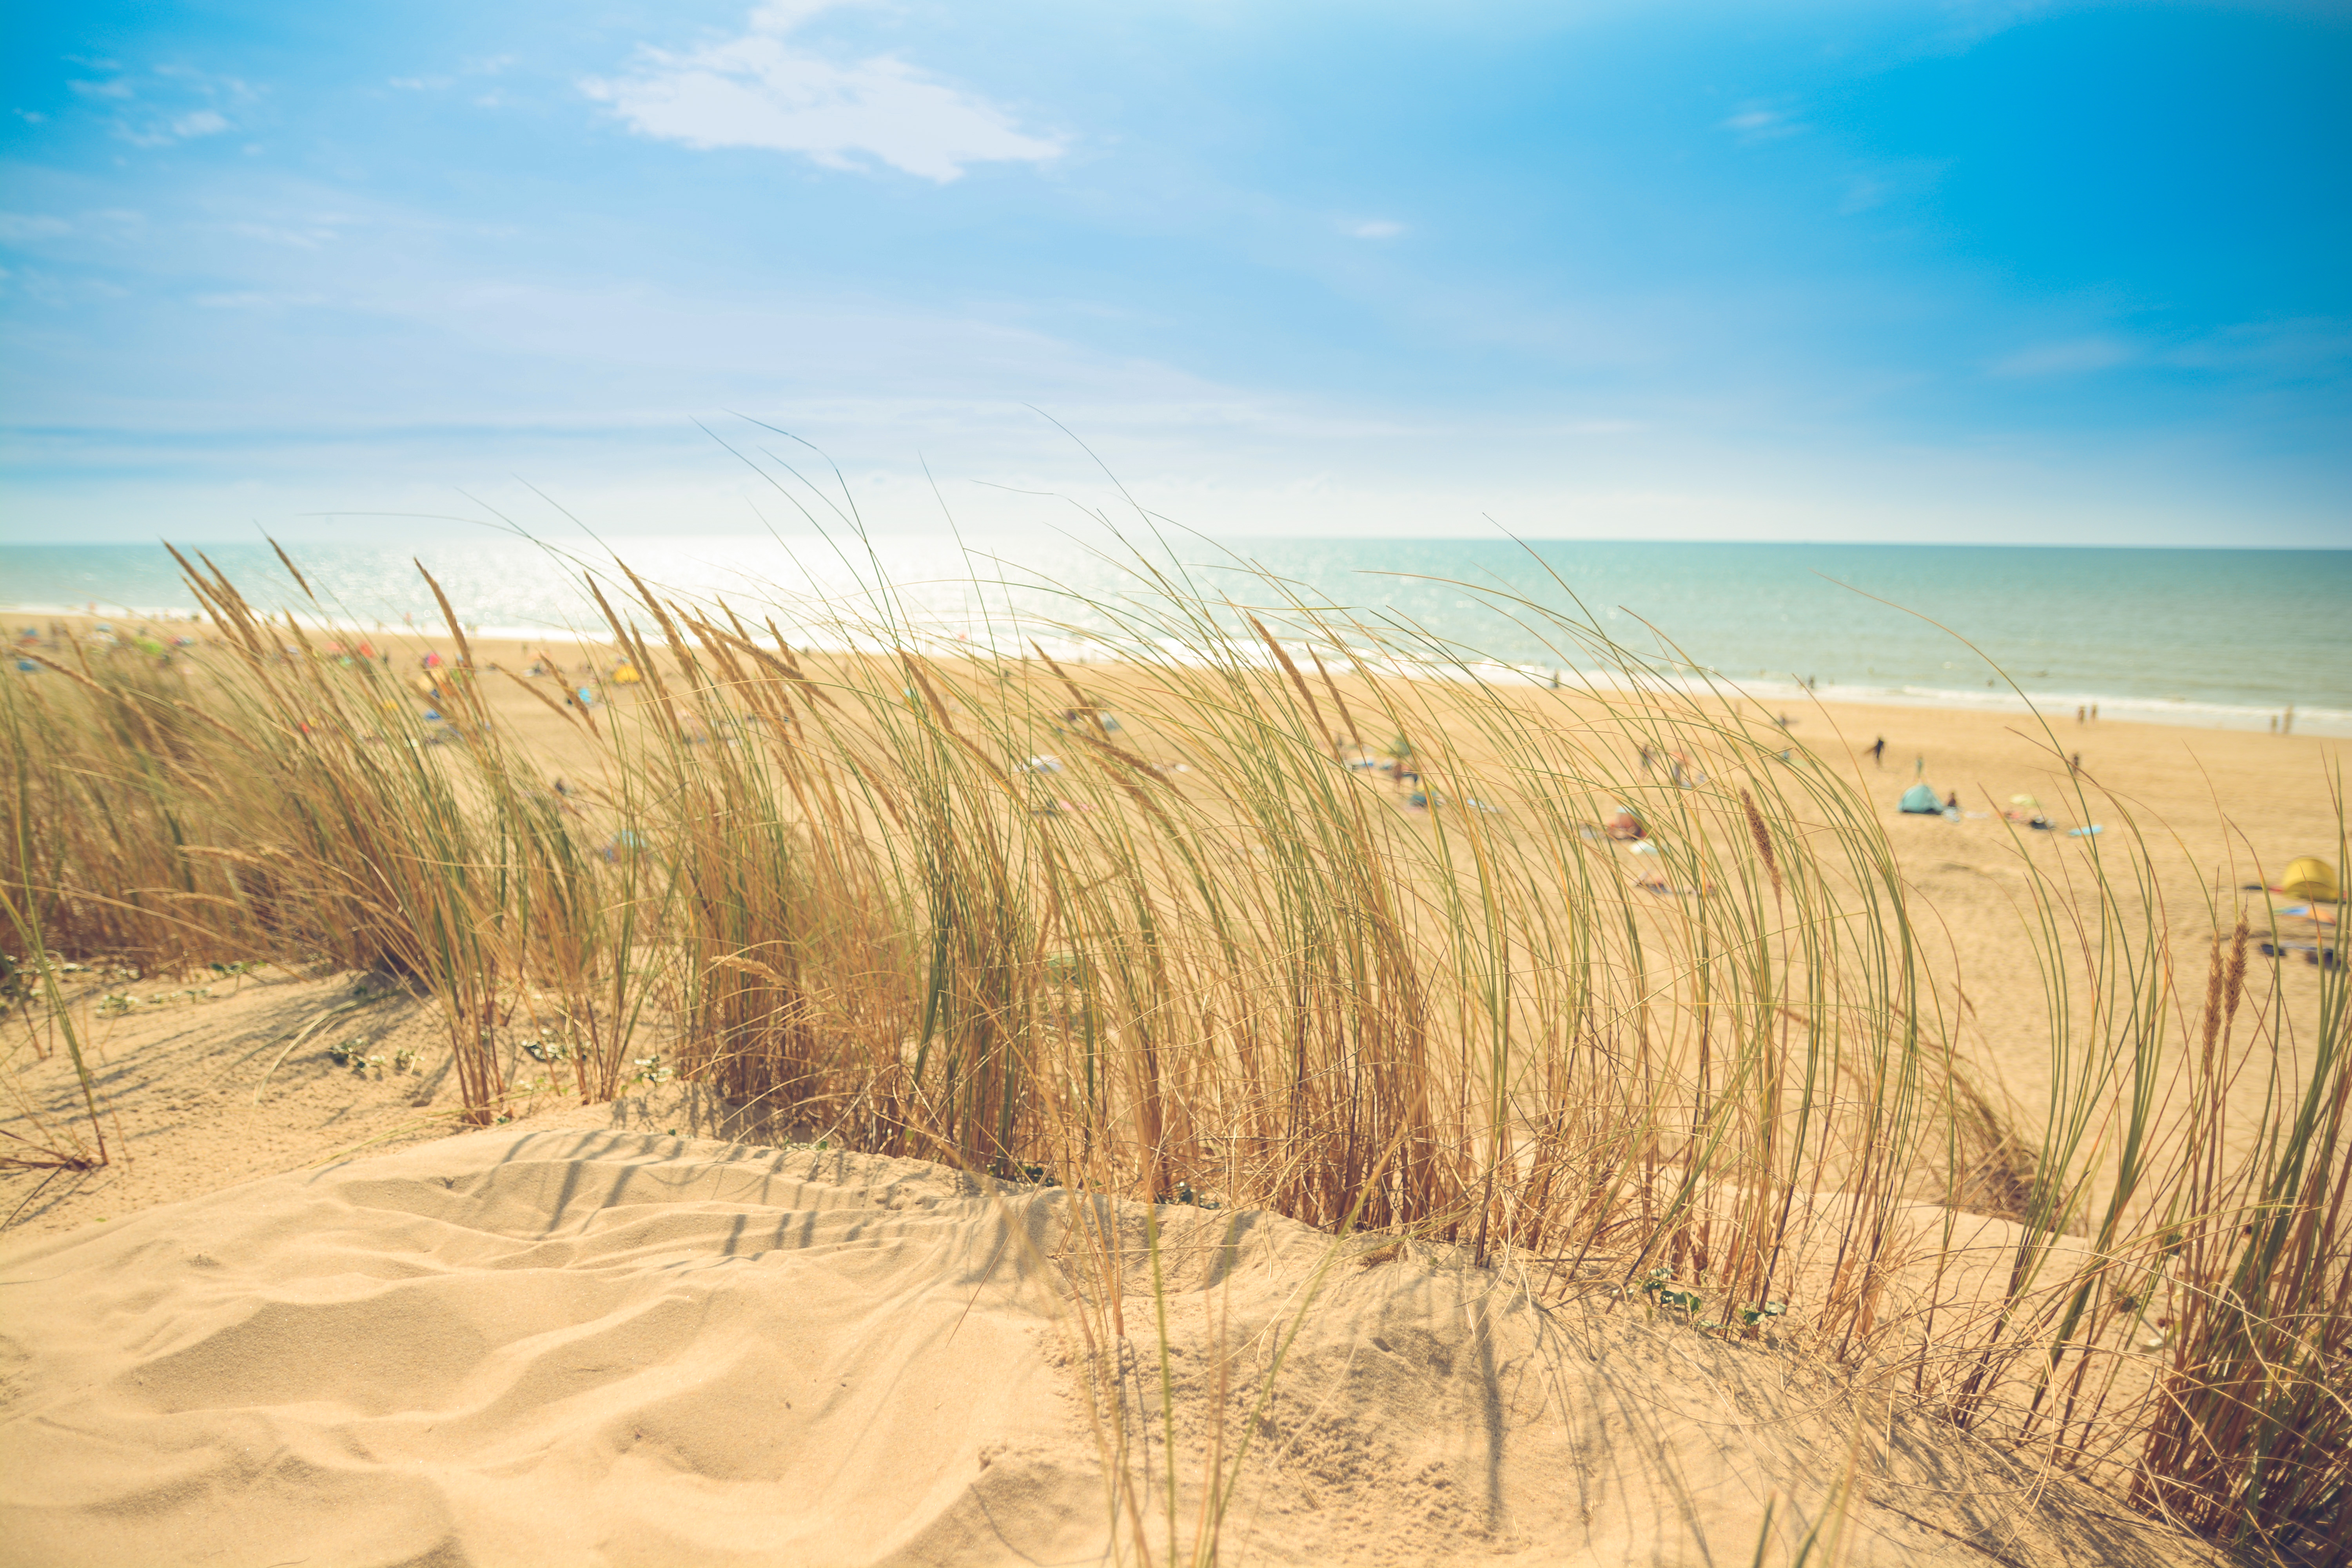
beach, landscape, sea, coast, sand, horizon, sun, field, prairie, dune, summer, vacation, holiday, agriculture, terrain, plain, grassland, badlands, habitat, ecosystem, steppe, landform, natural environment, geographical feature, aeolian landform, grass family